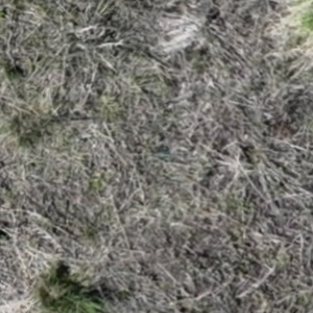
Month: may
Dye color: blue
Dye concentration: low